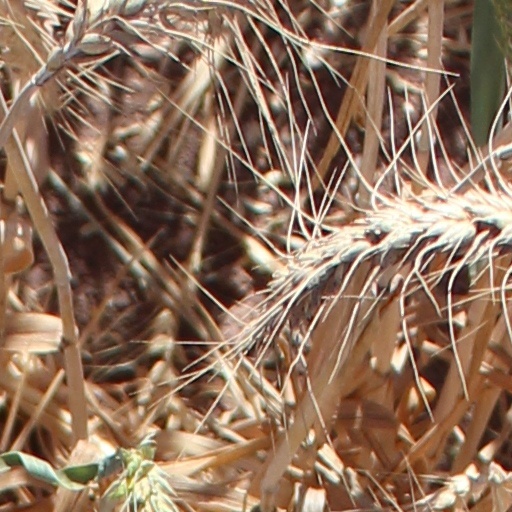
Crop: wheat